Giovanni Battista Gisleni

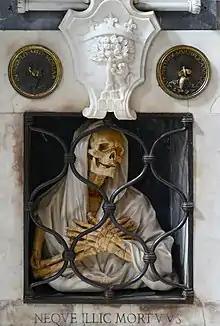
Detail of Gisleni's tomb in the church of Santa Maria del Popolo in Rome.

Giovanni Battista Gisleni (1600 – 3 May 1672) was an Italian Baroque architect, stage designer, theater director, singer, and musician at the Polish-Lithuanian royal court.